Atlantic salmon

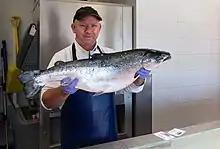
A fishmonger in Lysekil, Sweden shows a Norwegian salmon.

Beginning around 1990, the rates of Atlantic salmon mortality at sea more than doubled in the western Atlantic. Rivers of the coast of Maine, southern New Brunswick and much of mainland Nova Scotia saw runs drop precipitously, and even disappear. An international effort to study the increased mortality rate was organized by the North Atlantic Salmon Conservation Organization. In 2000 the numbers of Atlantic salmon dropped to very low levels in Newfoundland, Canada. In 2007 at least one sport fishing organization from Iceland and Scandinavia blamed less fish caught by recreational anglers on overfishing at sea, and thus created the North Atlantic Salmon Fund to buy commercial quotas in the Atlantic from commercial fishermen in an effort to preserve wild "Salmo salar" stocks.